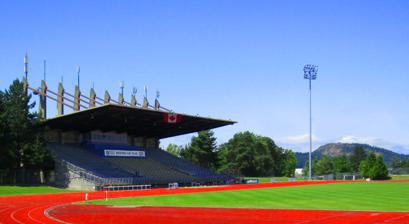
Building: Centennial Stadium
Country: Unknown
Year built: 1967
For the stadium in Toronto, Ontario, see Centennial Park Stadium . For the former stadium in Atlanta, Georgia, see Centennial Olympic Stadium . Centennial Stadium Location University of Victoria Owner University of Victoria Operator University of Victoria Capacity 5,000 Surface Natural grass Rubberized 400m track Construction Broke ground 1966 Opened 1967 Construction cost $512,084 Architect Sidall, Dennis and Associates Tenants Victoria Vikes ( U Sports ) Victoria Highlanders ( L1BC ) 2016–present Centennial Stadium is a 5000-seat stadium located on the campus of the University of Victoria in Victoria , British Columbia , Canada. The facility was built as a 1967 Canadian Centennial project to celebrate the 100th anniversary of Canadian confederation . The original seating capacity was 3,000. The venue was renovated and temporarily expanded to 30,000 seats to serve as the main stadium of the 1994 Commonwealth Games . After the Commonwealth Games, the temporary seats were removed, leaving 2,000 new seats opposite the main grandstand for a total of 5,000 seats. The stadium features a 400m synthetic rubberized track surface, as well as separate areas for long jump / triple jump , high jump , pole vault , discus , hammer , shot put , and javelin . Inside the track is a natural grass field for sports such as football and soccer . Centennial Stadium is the home of the Victoria Vikes soccer team of U Sports Canada , and Victoria Highlanders FC of League1 British Columbia . It was also used as a soccer venue for the 2002 FIFA U-19 Women's World Championship . References